Andries Stockenström

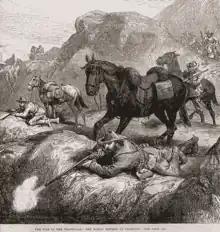
Stockenström's use of mobile mounted local commandos was shown to be highly effective in the mountainous frontier terrain.

In August 1835 he travelled to London to give evidence to the House of Commons on relations with the Xhosa in Southern Africa. In a hugely influential testimony, he blamed imperial policies and the frontier settlers' behaviour for causing repeated outbreaks of war with the Xhosa. In particular, the settlers' use of raids into Xhosa territory, to attack suspected cattle thieves.